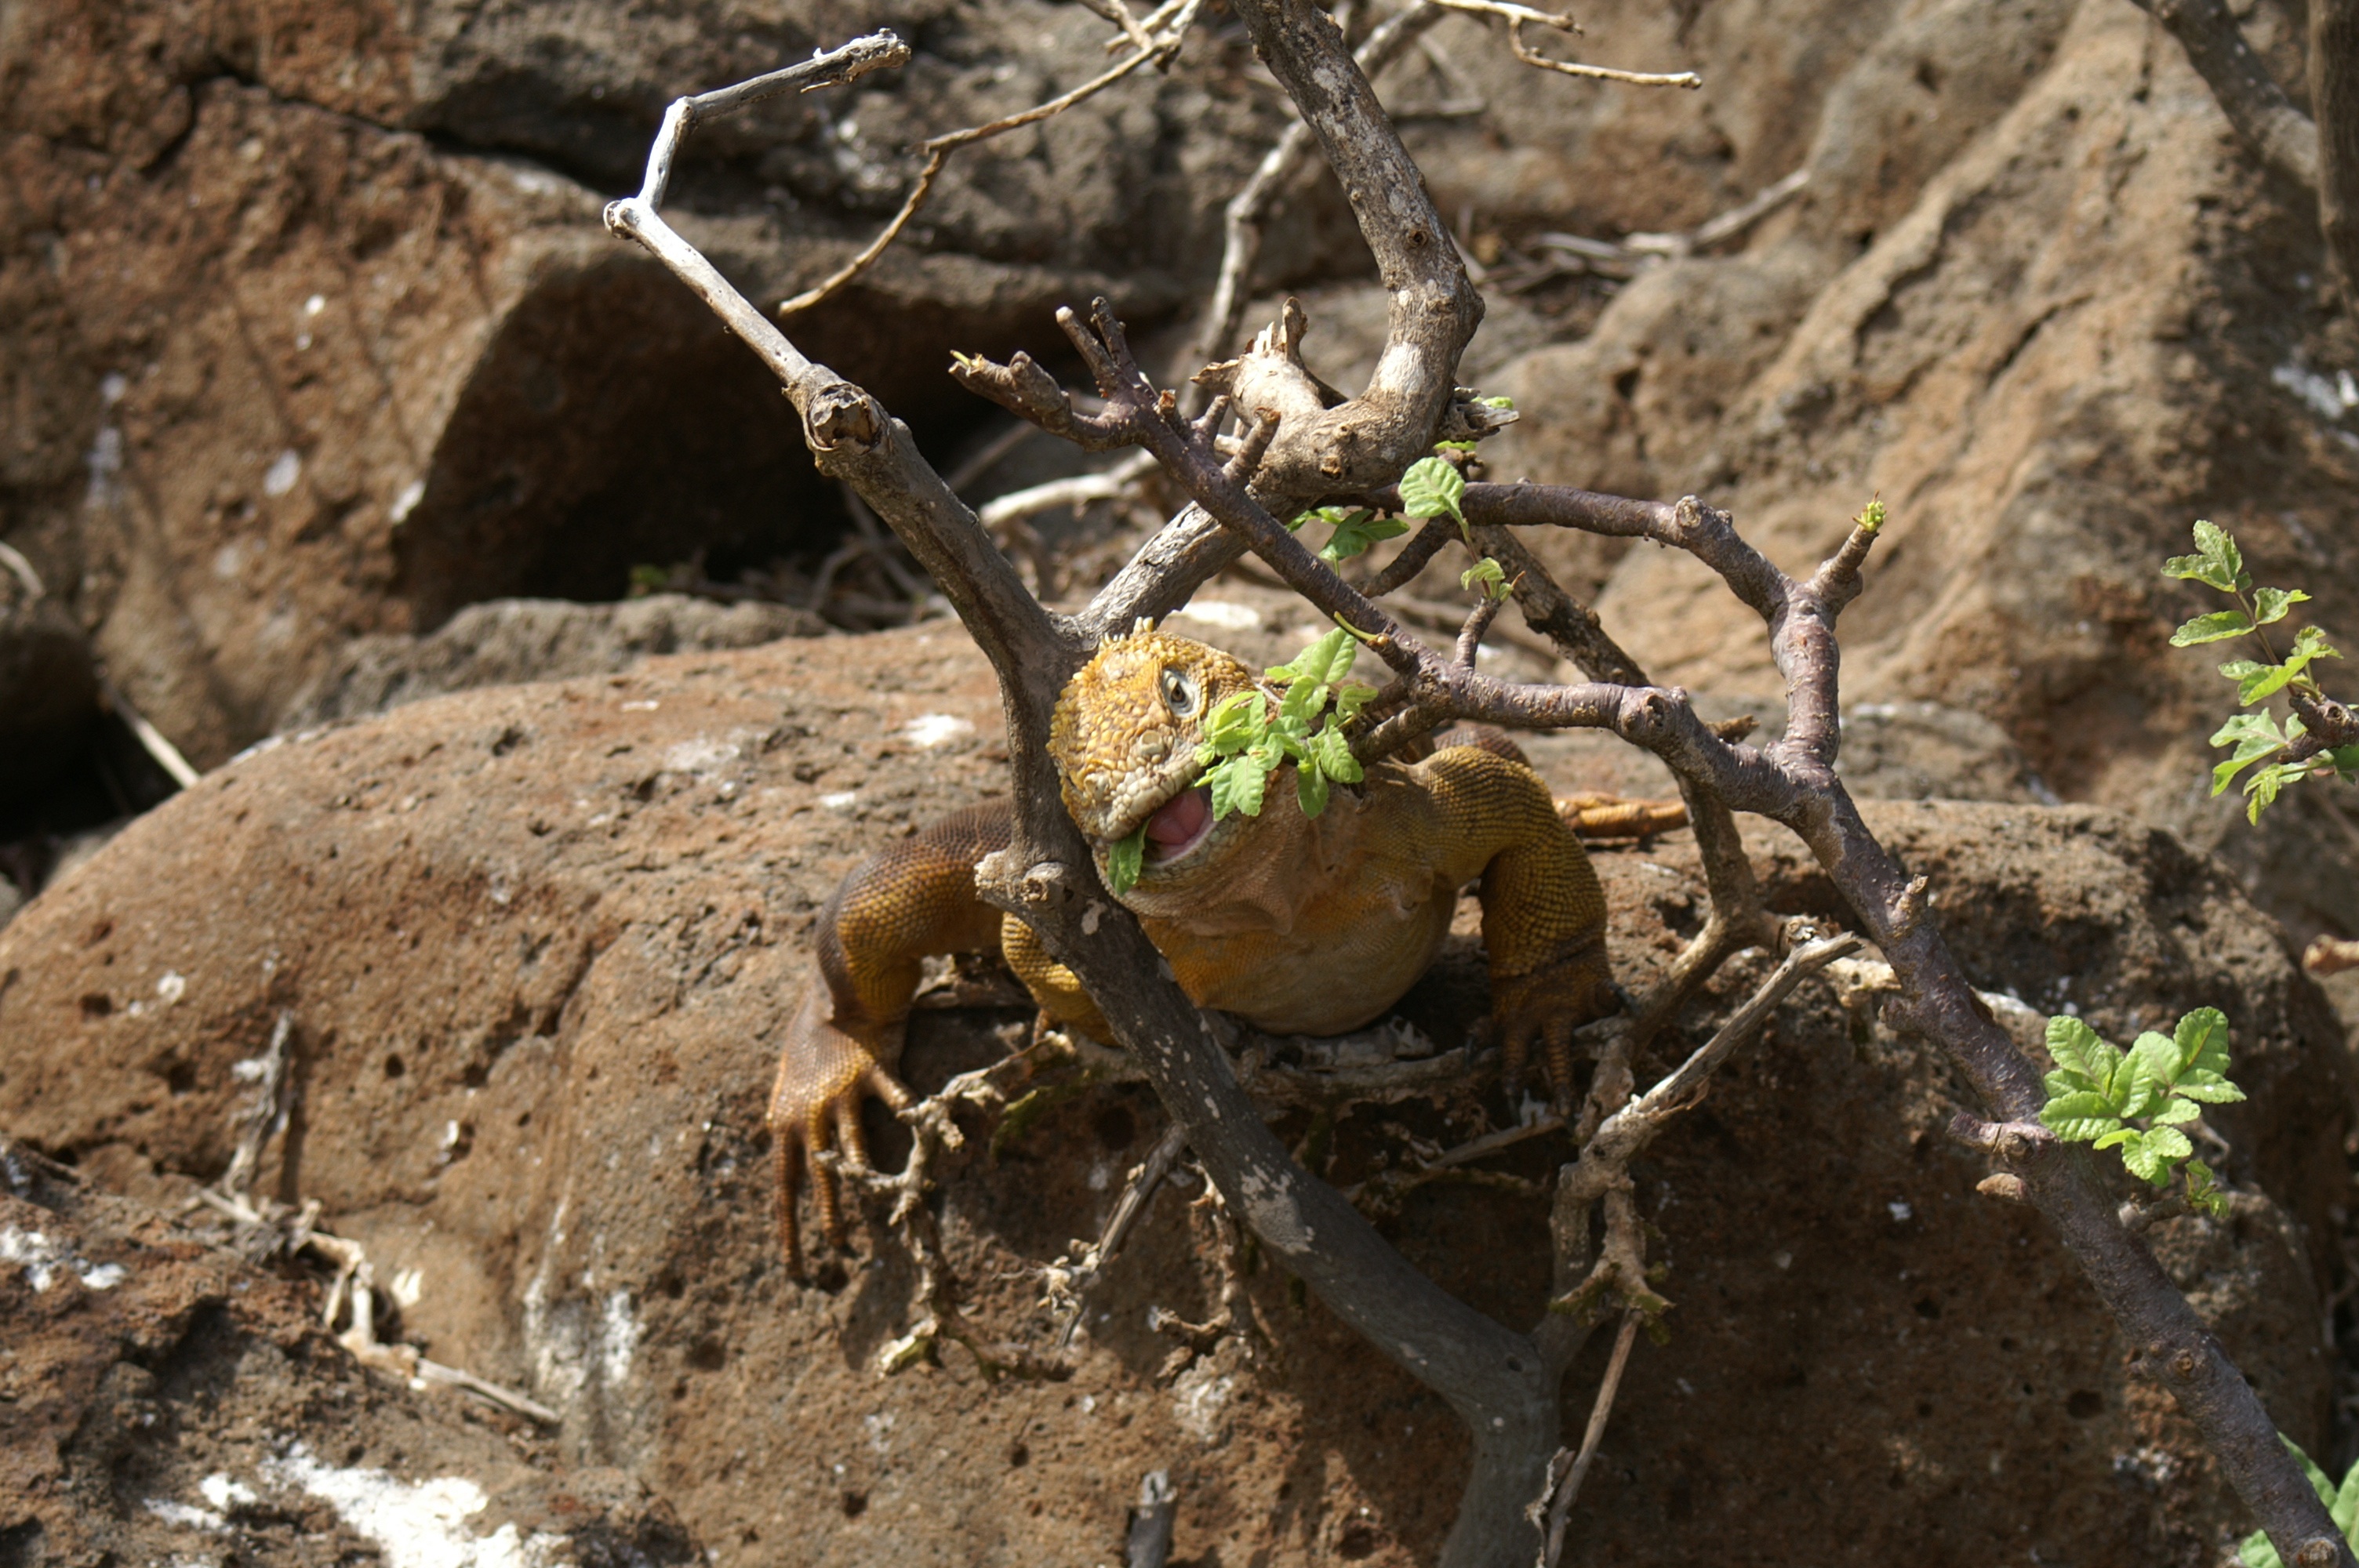
tree, plant, leaf, flower, wildlife, produce, soil, eat, flora, iguana, fauna, ecuador, galapagos